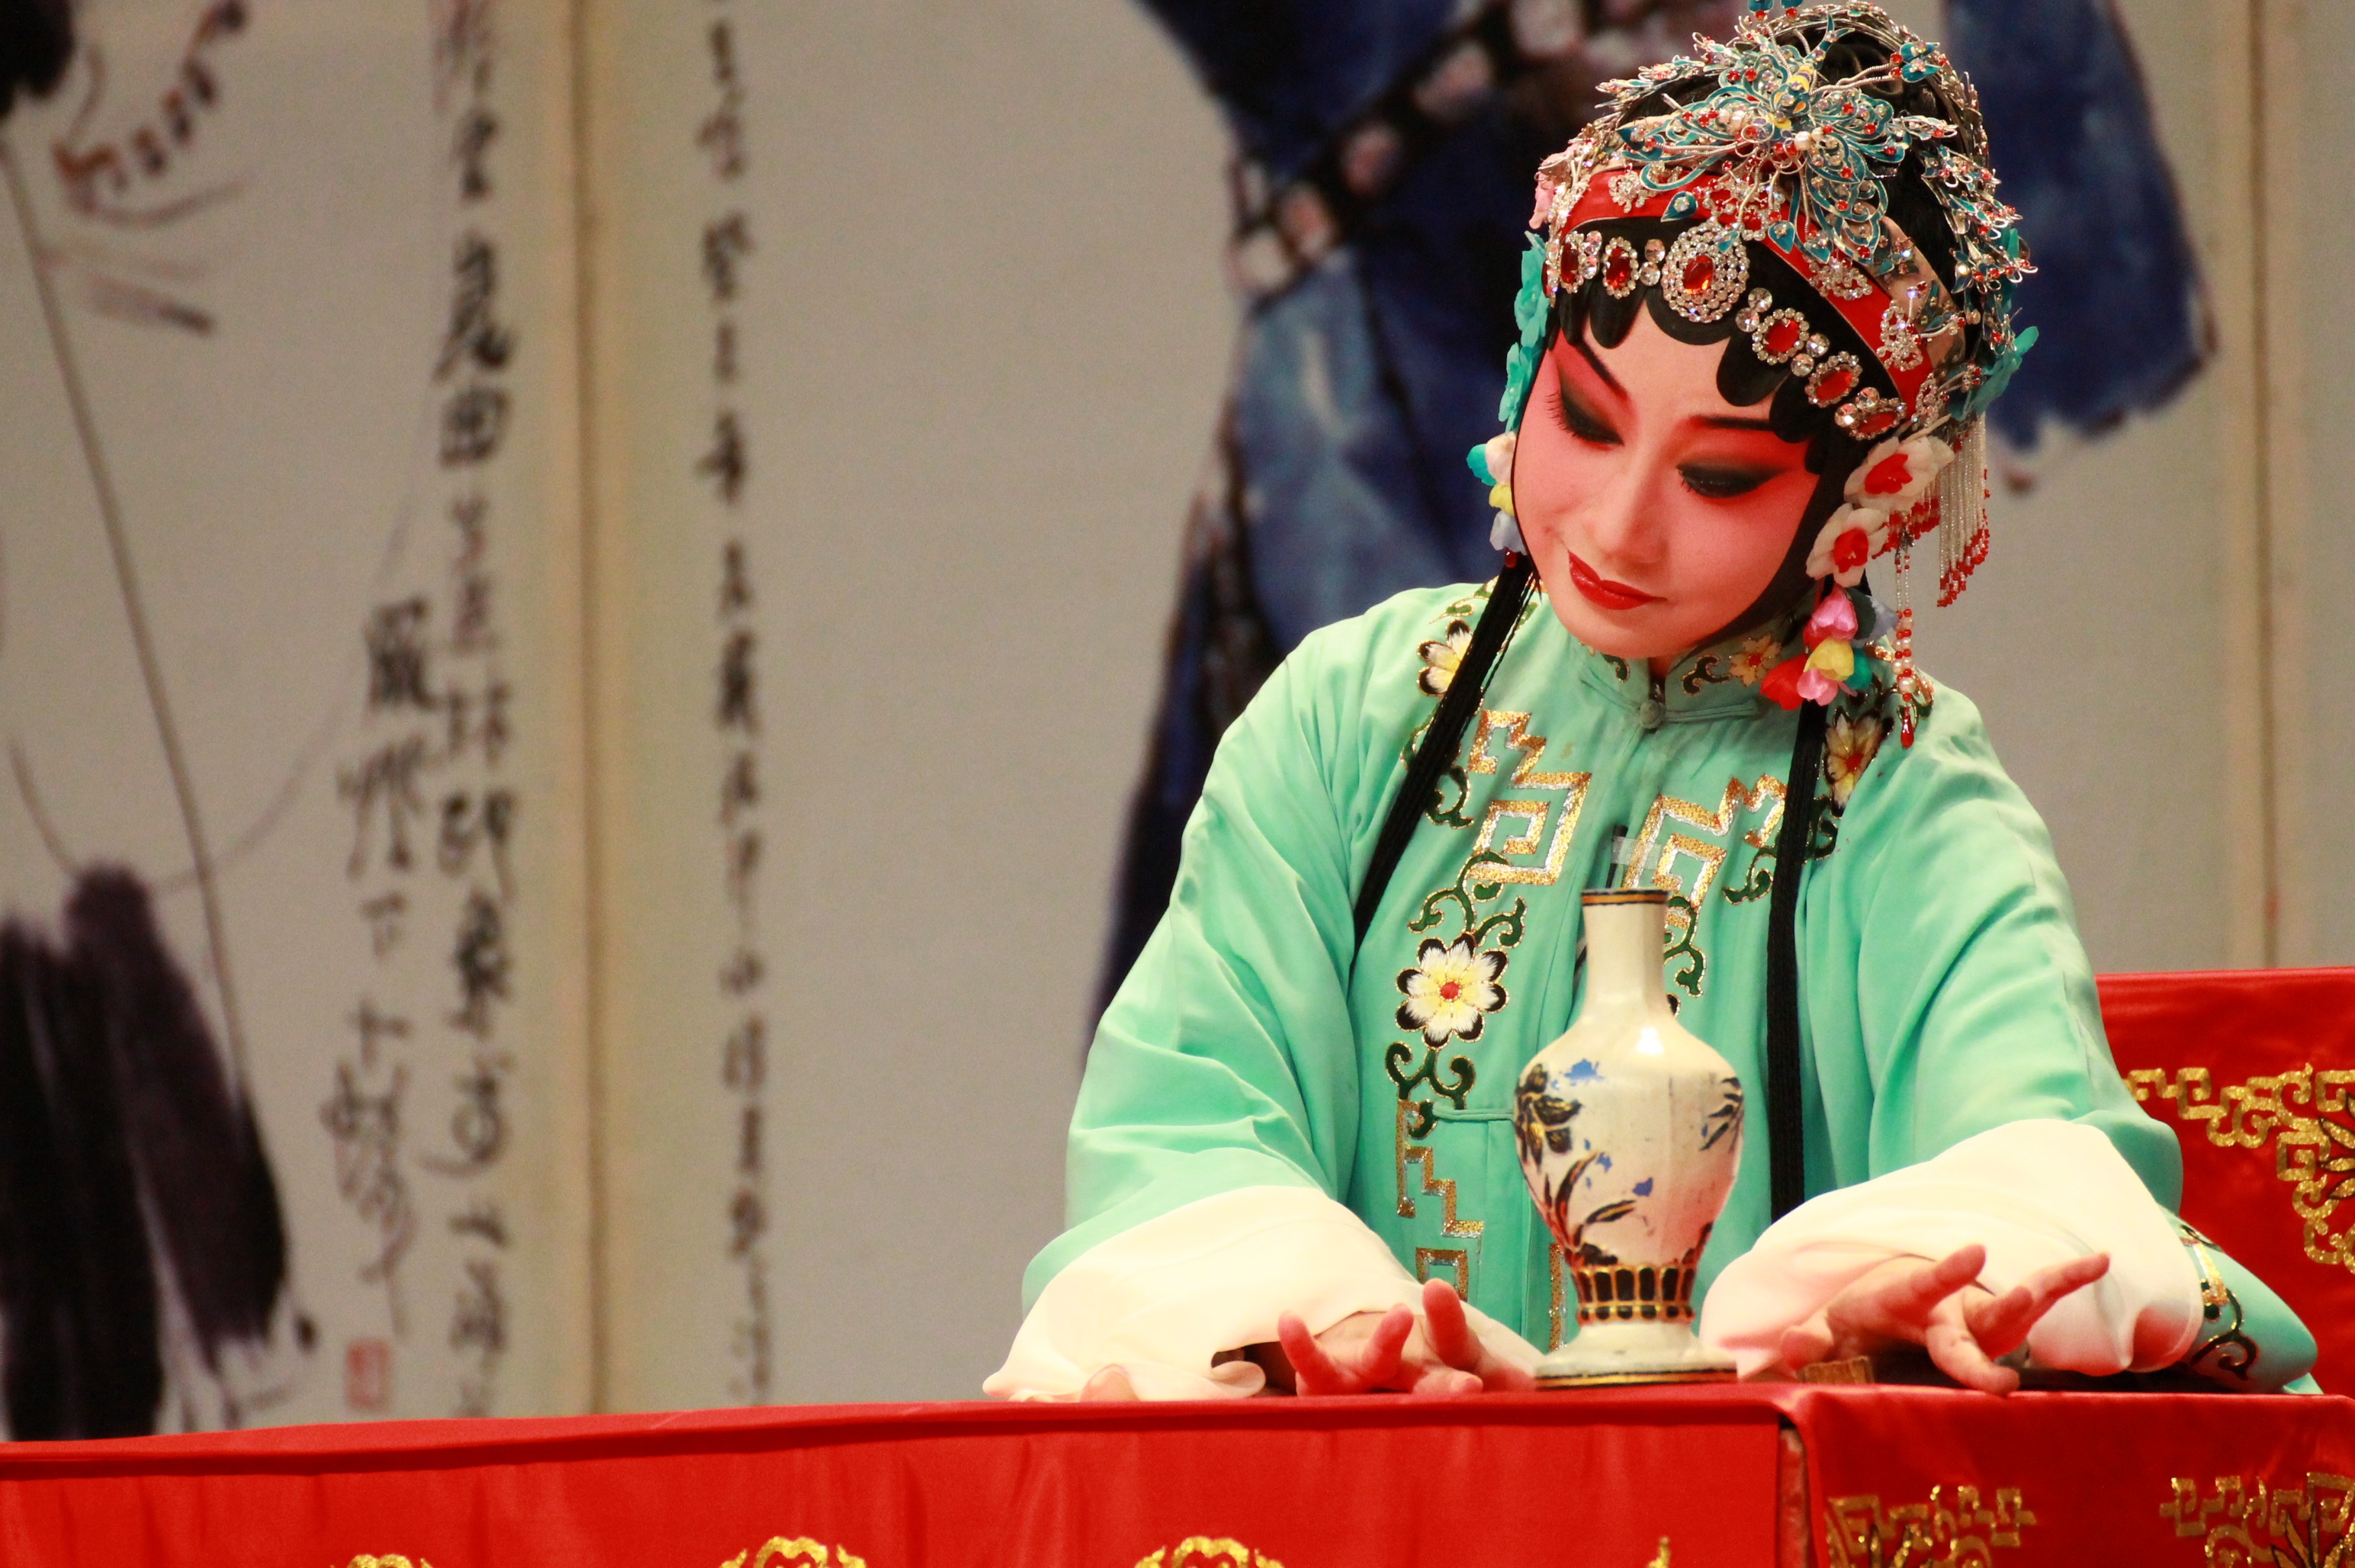
person, profession, painting, kunqu opera, the peony pavilion, peking opera